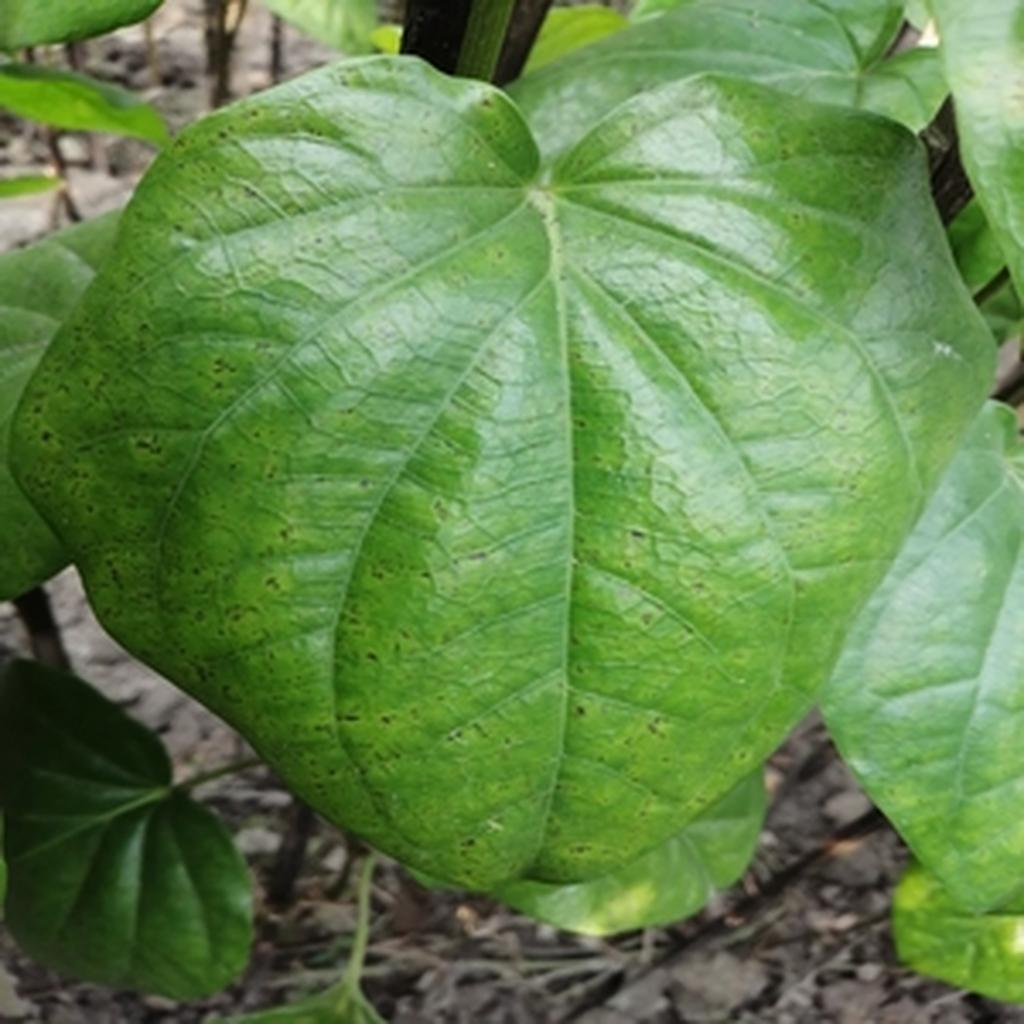
Label: Leaf_Spot